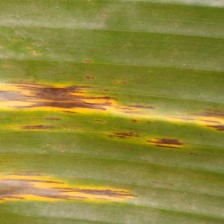
Label: sigatoka